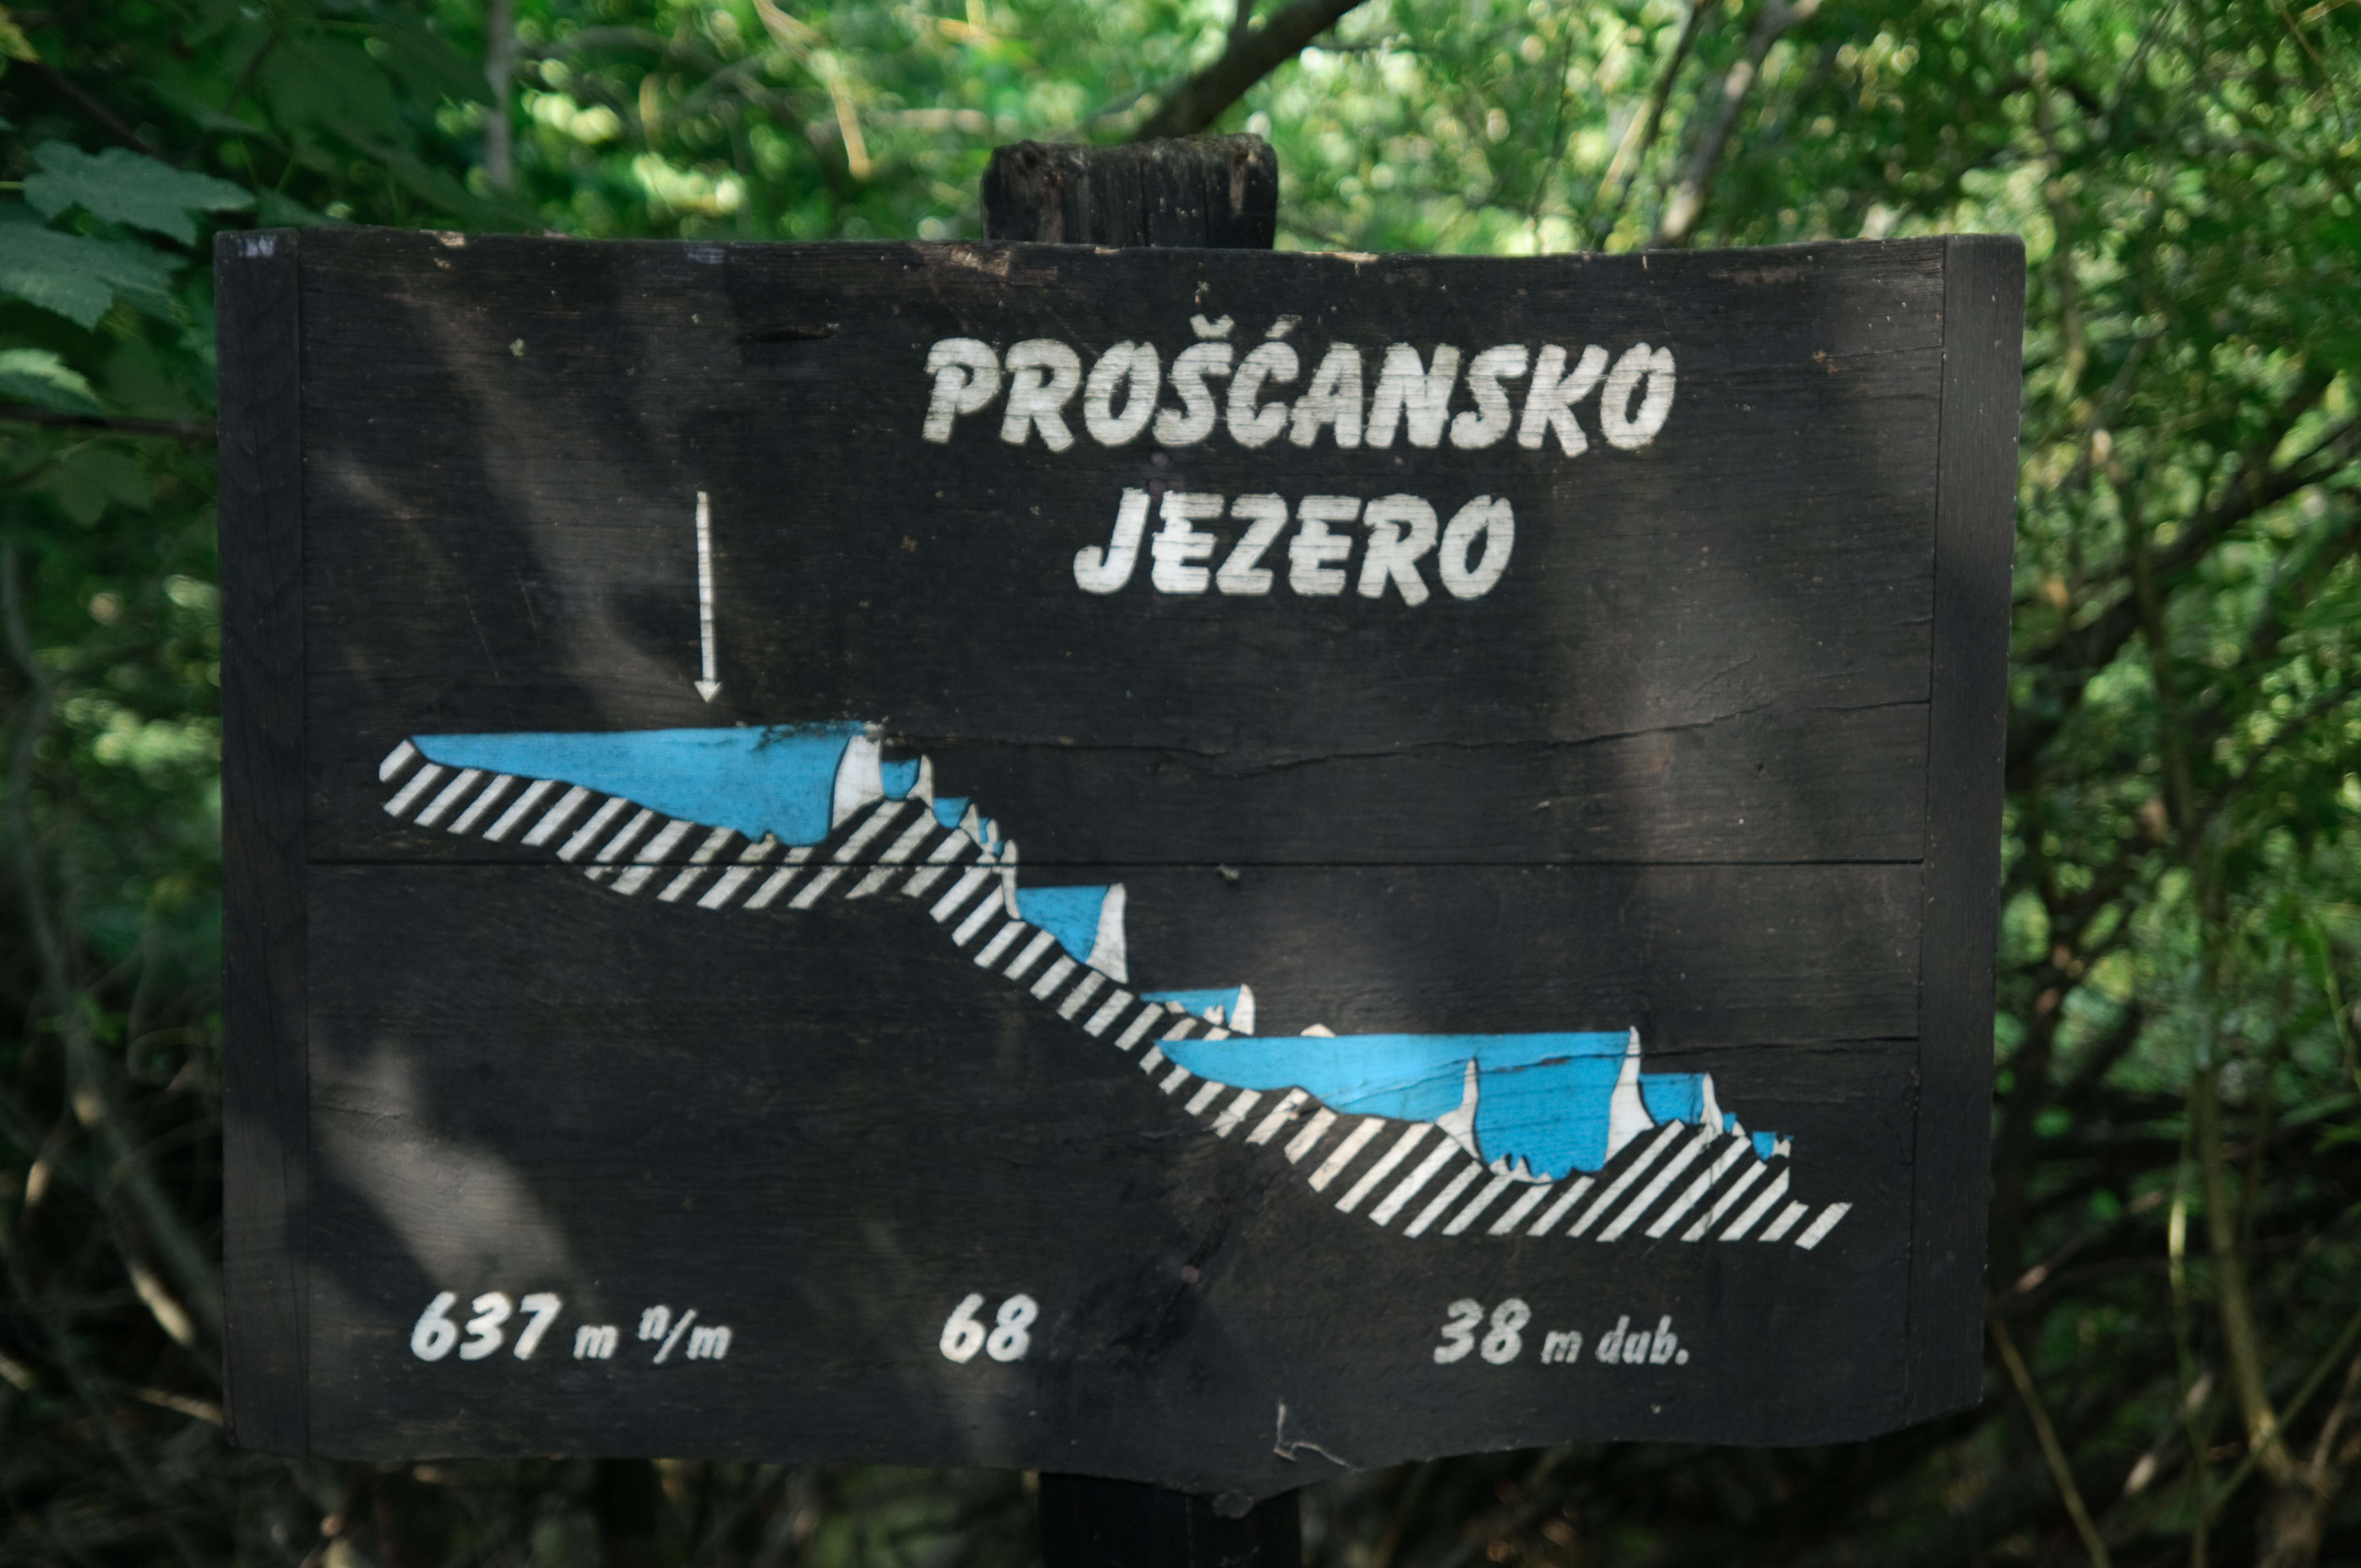
waterfall, lake, sign, nikon, signage, memorial, croatia, hvratska, d300, plitvice